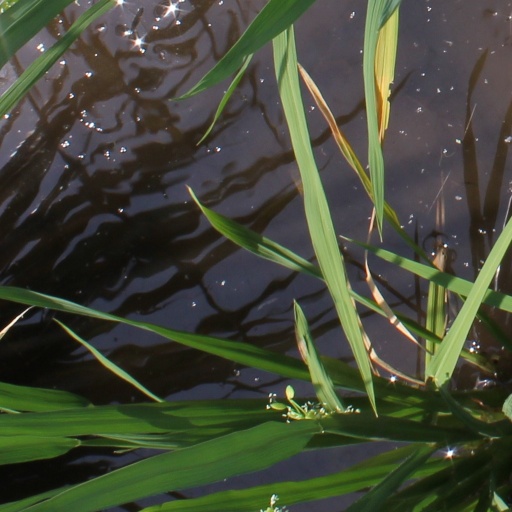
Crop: rice